Yuna Kim

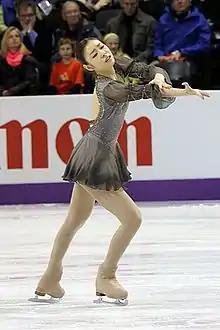
Refer to caption

At the 2013 World Championships and looking to win her second World title, Kim placed first in the short program with a score of 69.97 points. She completed a triple Lutz-triple toe loop combination jump, a triple flip, which was downgraded due to her take-off on the wrong edge of her skate, and a double Axel. According to "The Korea Herald", she also "performed flawless spins and step sequences the rest of the way". She later told reporters that she was disappointed with her score, but had no regrets about her short program. She also said that she enjoyed skating "in the middle of the pack" because skating later on made her more nervous.